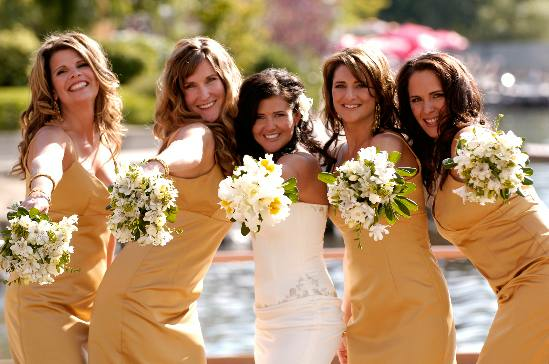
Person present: Yes